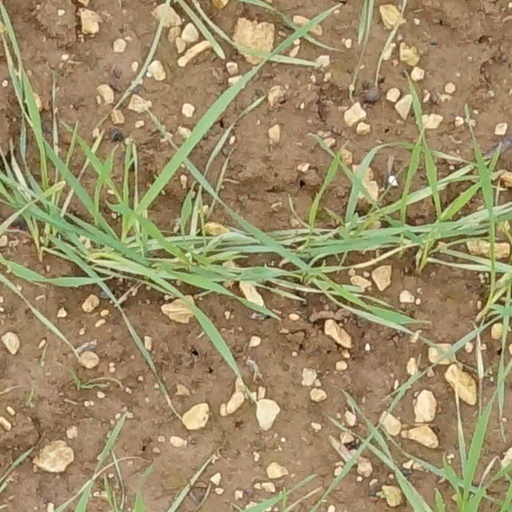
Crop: wheat